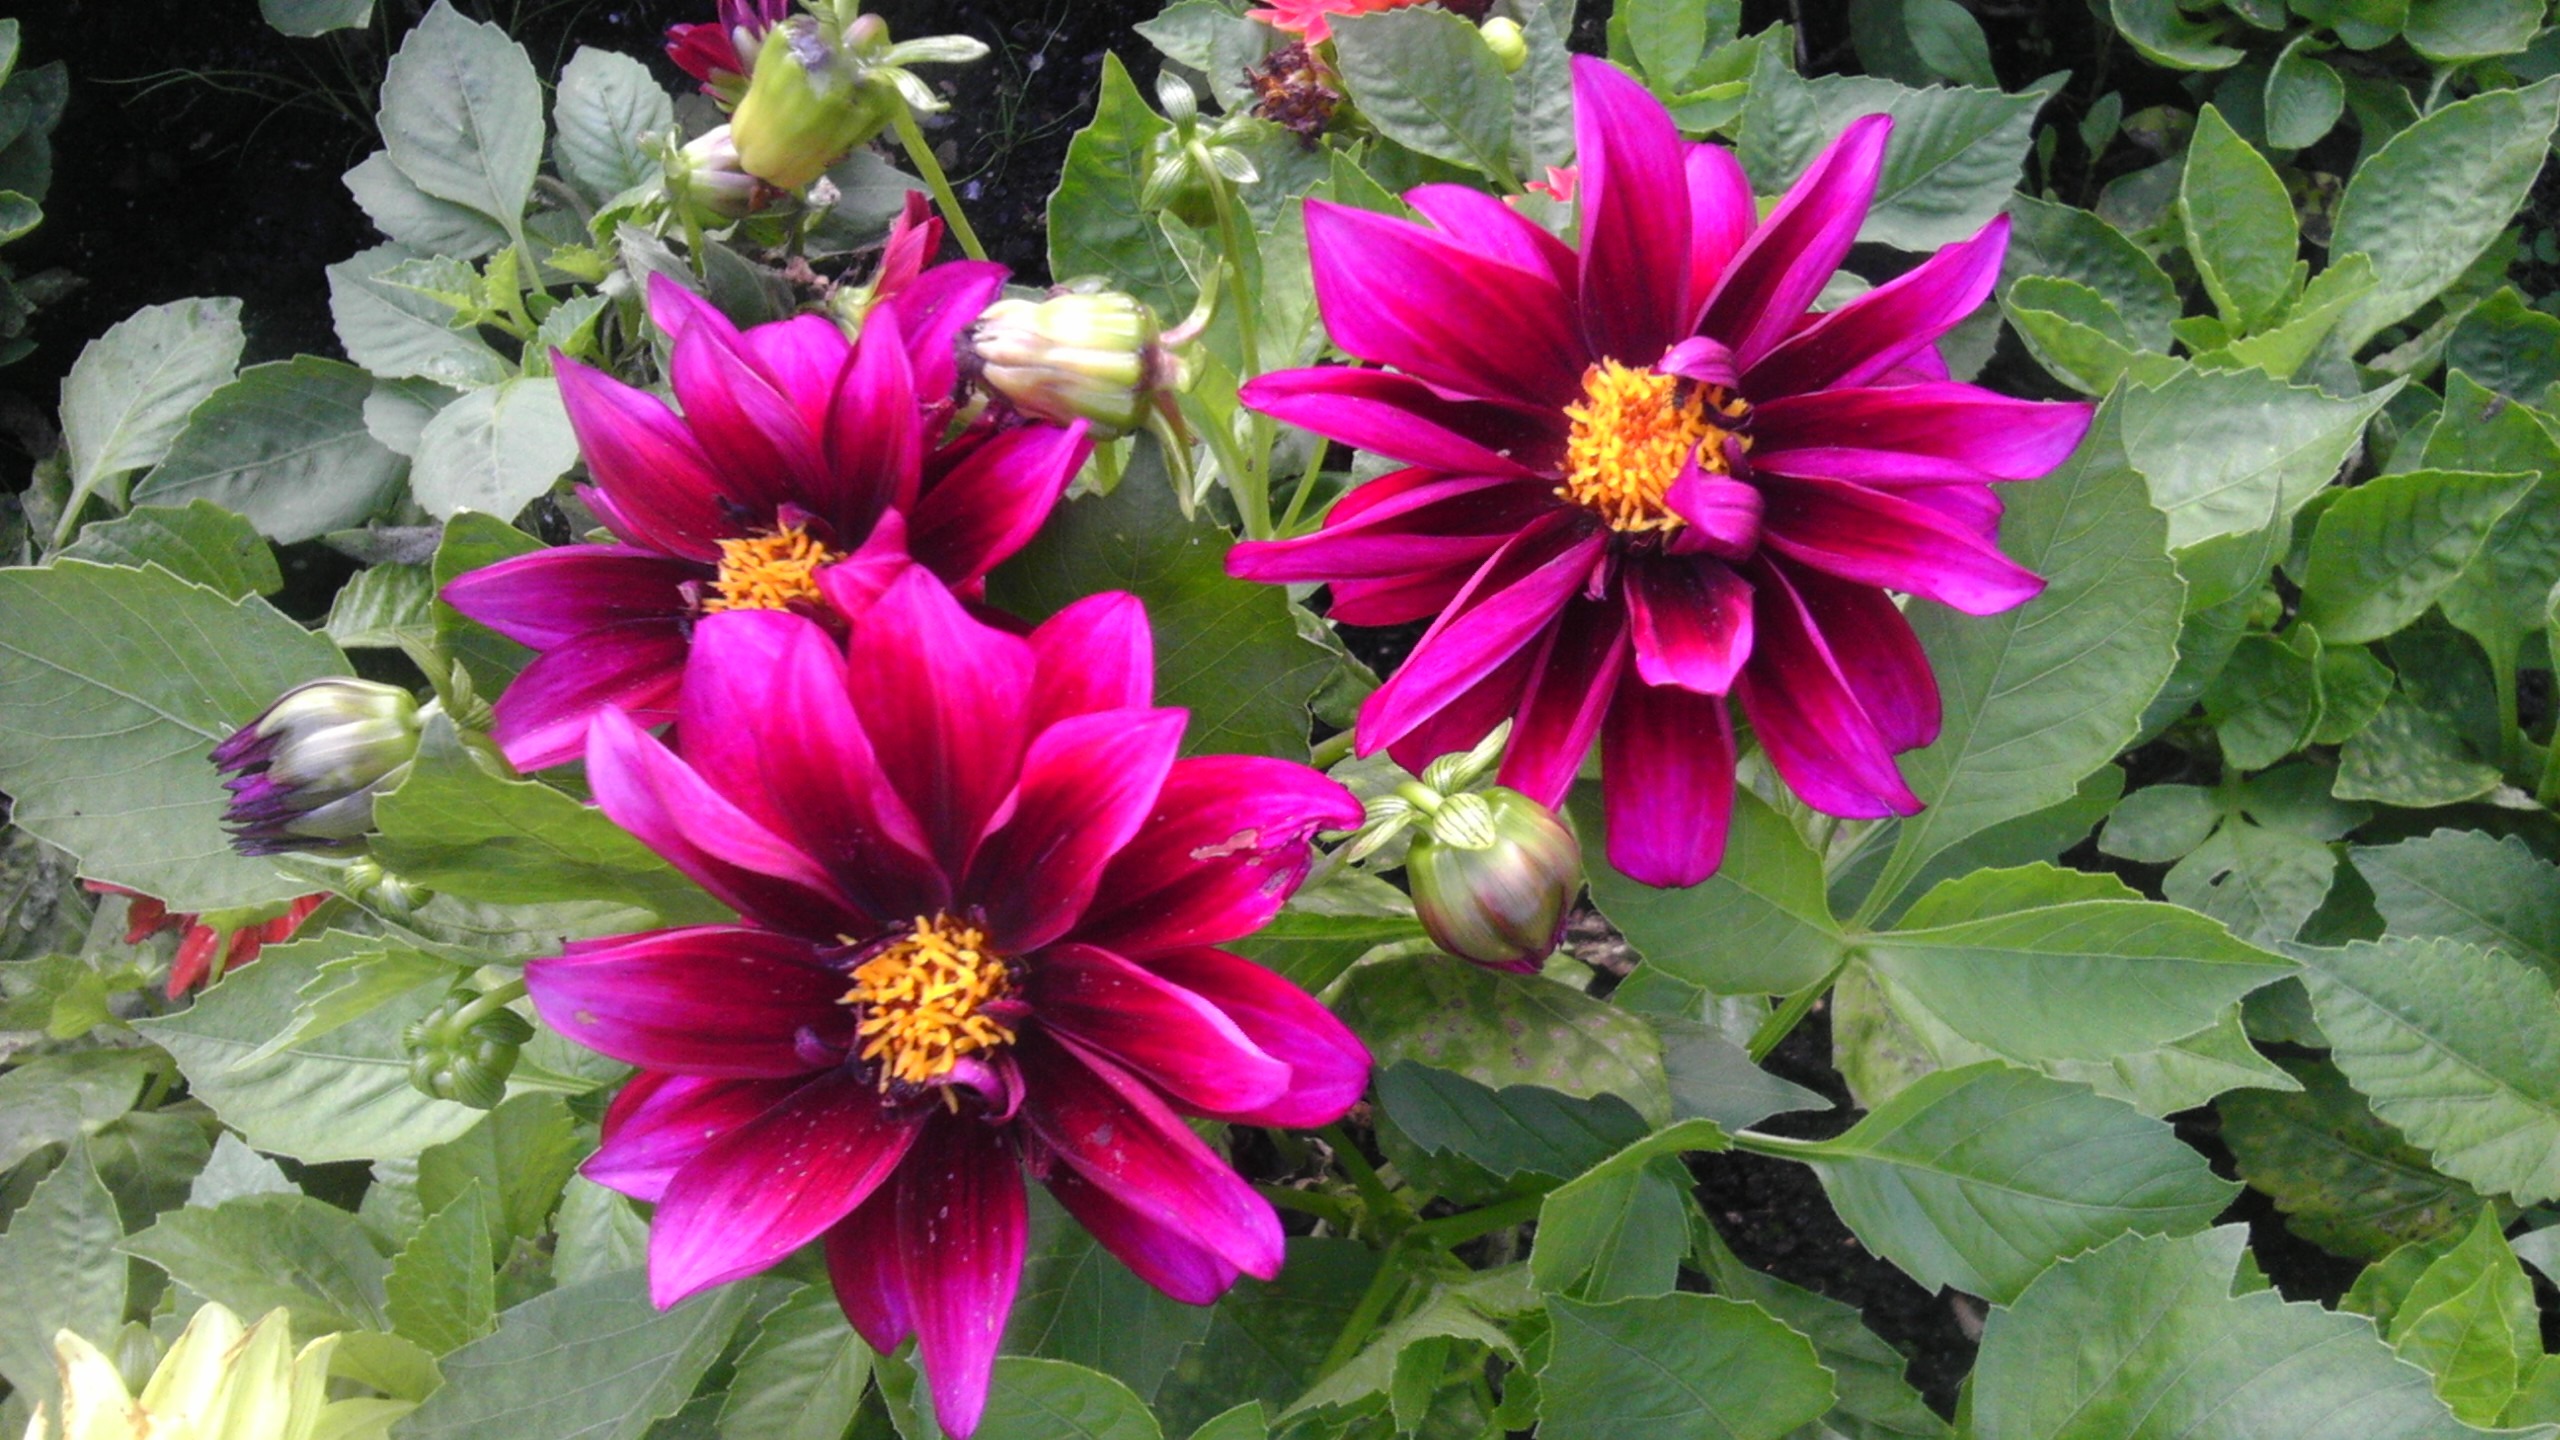
plant, meadow, flower, purple, petal, botany, flora, flowers, dahlia, meadows, flowering plant, daisy family, asterales, annual plant, land plant, garden cosmos